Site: brandenburg
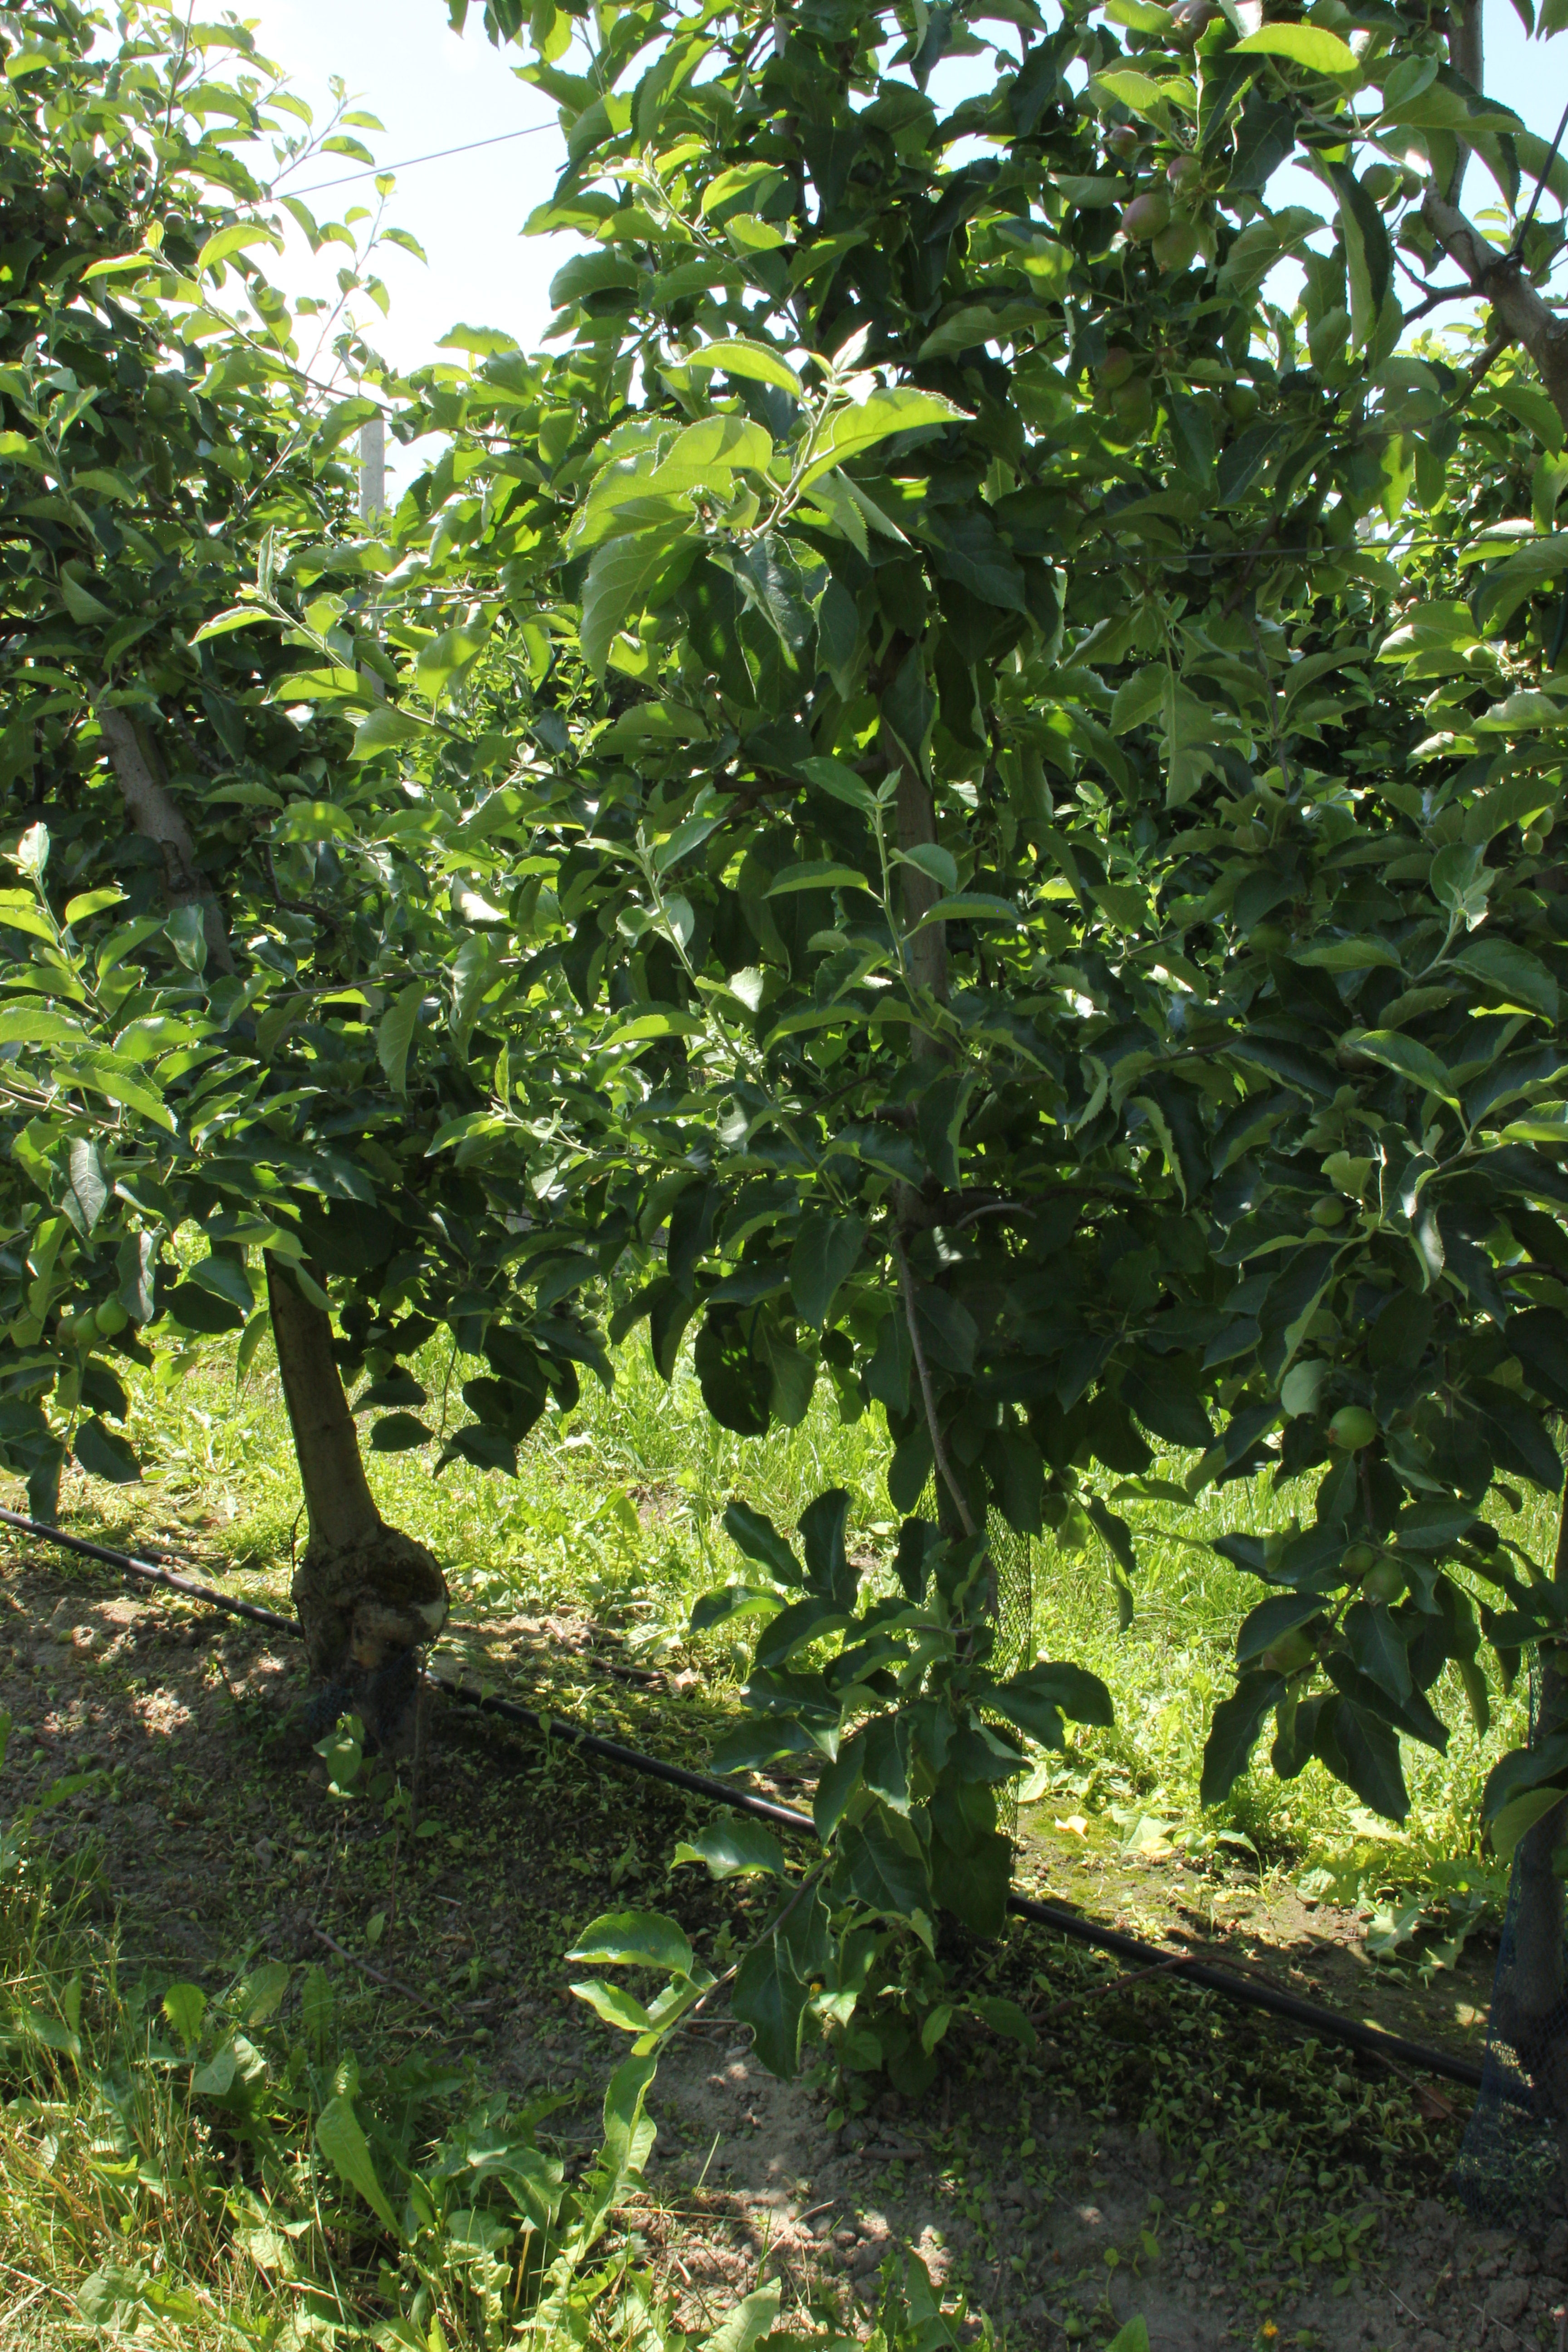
Growth stage (BBCH 73): Development of fruit